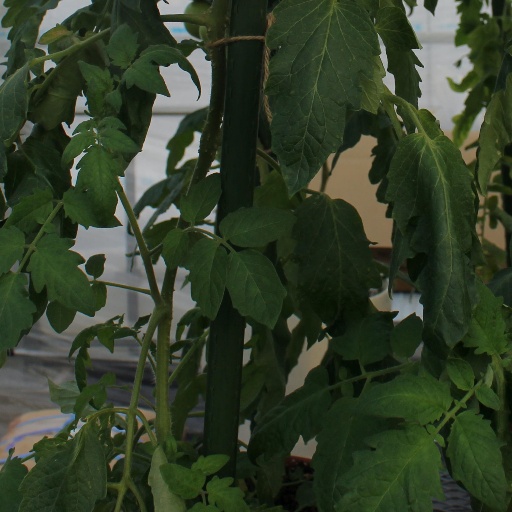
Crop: tomato